Mark Ogilvie-Grant

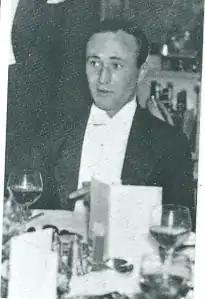
Mark Ogilvie-Grant

Charles Randolph Mark Ogilvie-Grant (15 March 1905 – 13 February 1969) was a British diplomat and a botanist and one of the earliest members of the Bright Young Things. Despite his earliest frivolous past, he became a hero during the 1940–1941 Greek campaign.